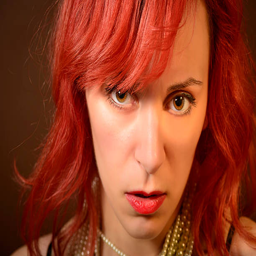
portrait of a young woman